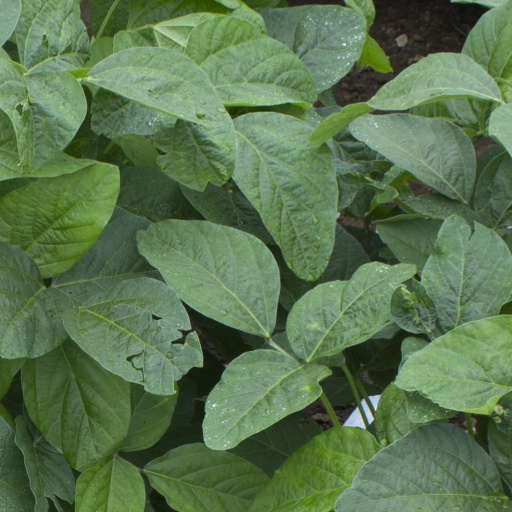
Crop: soybean